1954 World Series

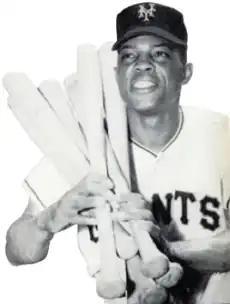
Willie Mays

Cleveland got on the board right away against Sal Maglie. Leadoff man Al Smith was hit by a pitch, Bobby Ávila singled and Vic Wertz brought home both with a triple to right. Don Liddle and Marv Grissom held them scoreless for the rest of the game.